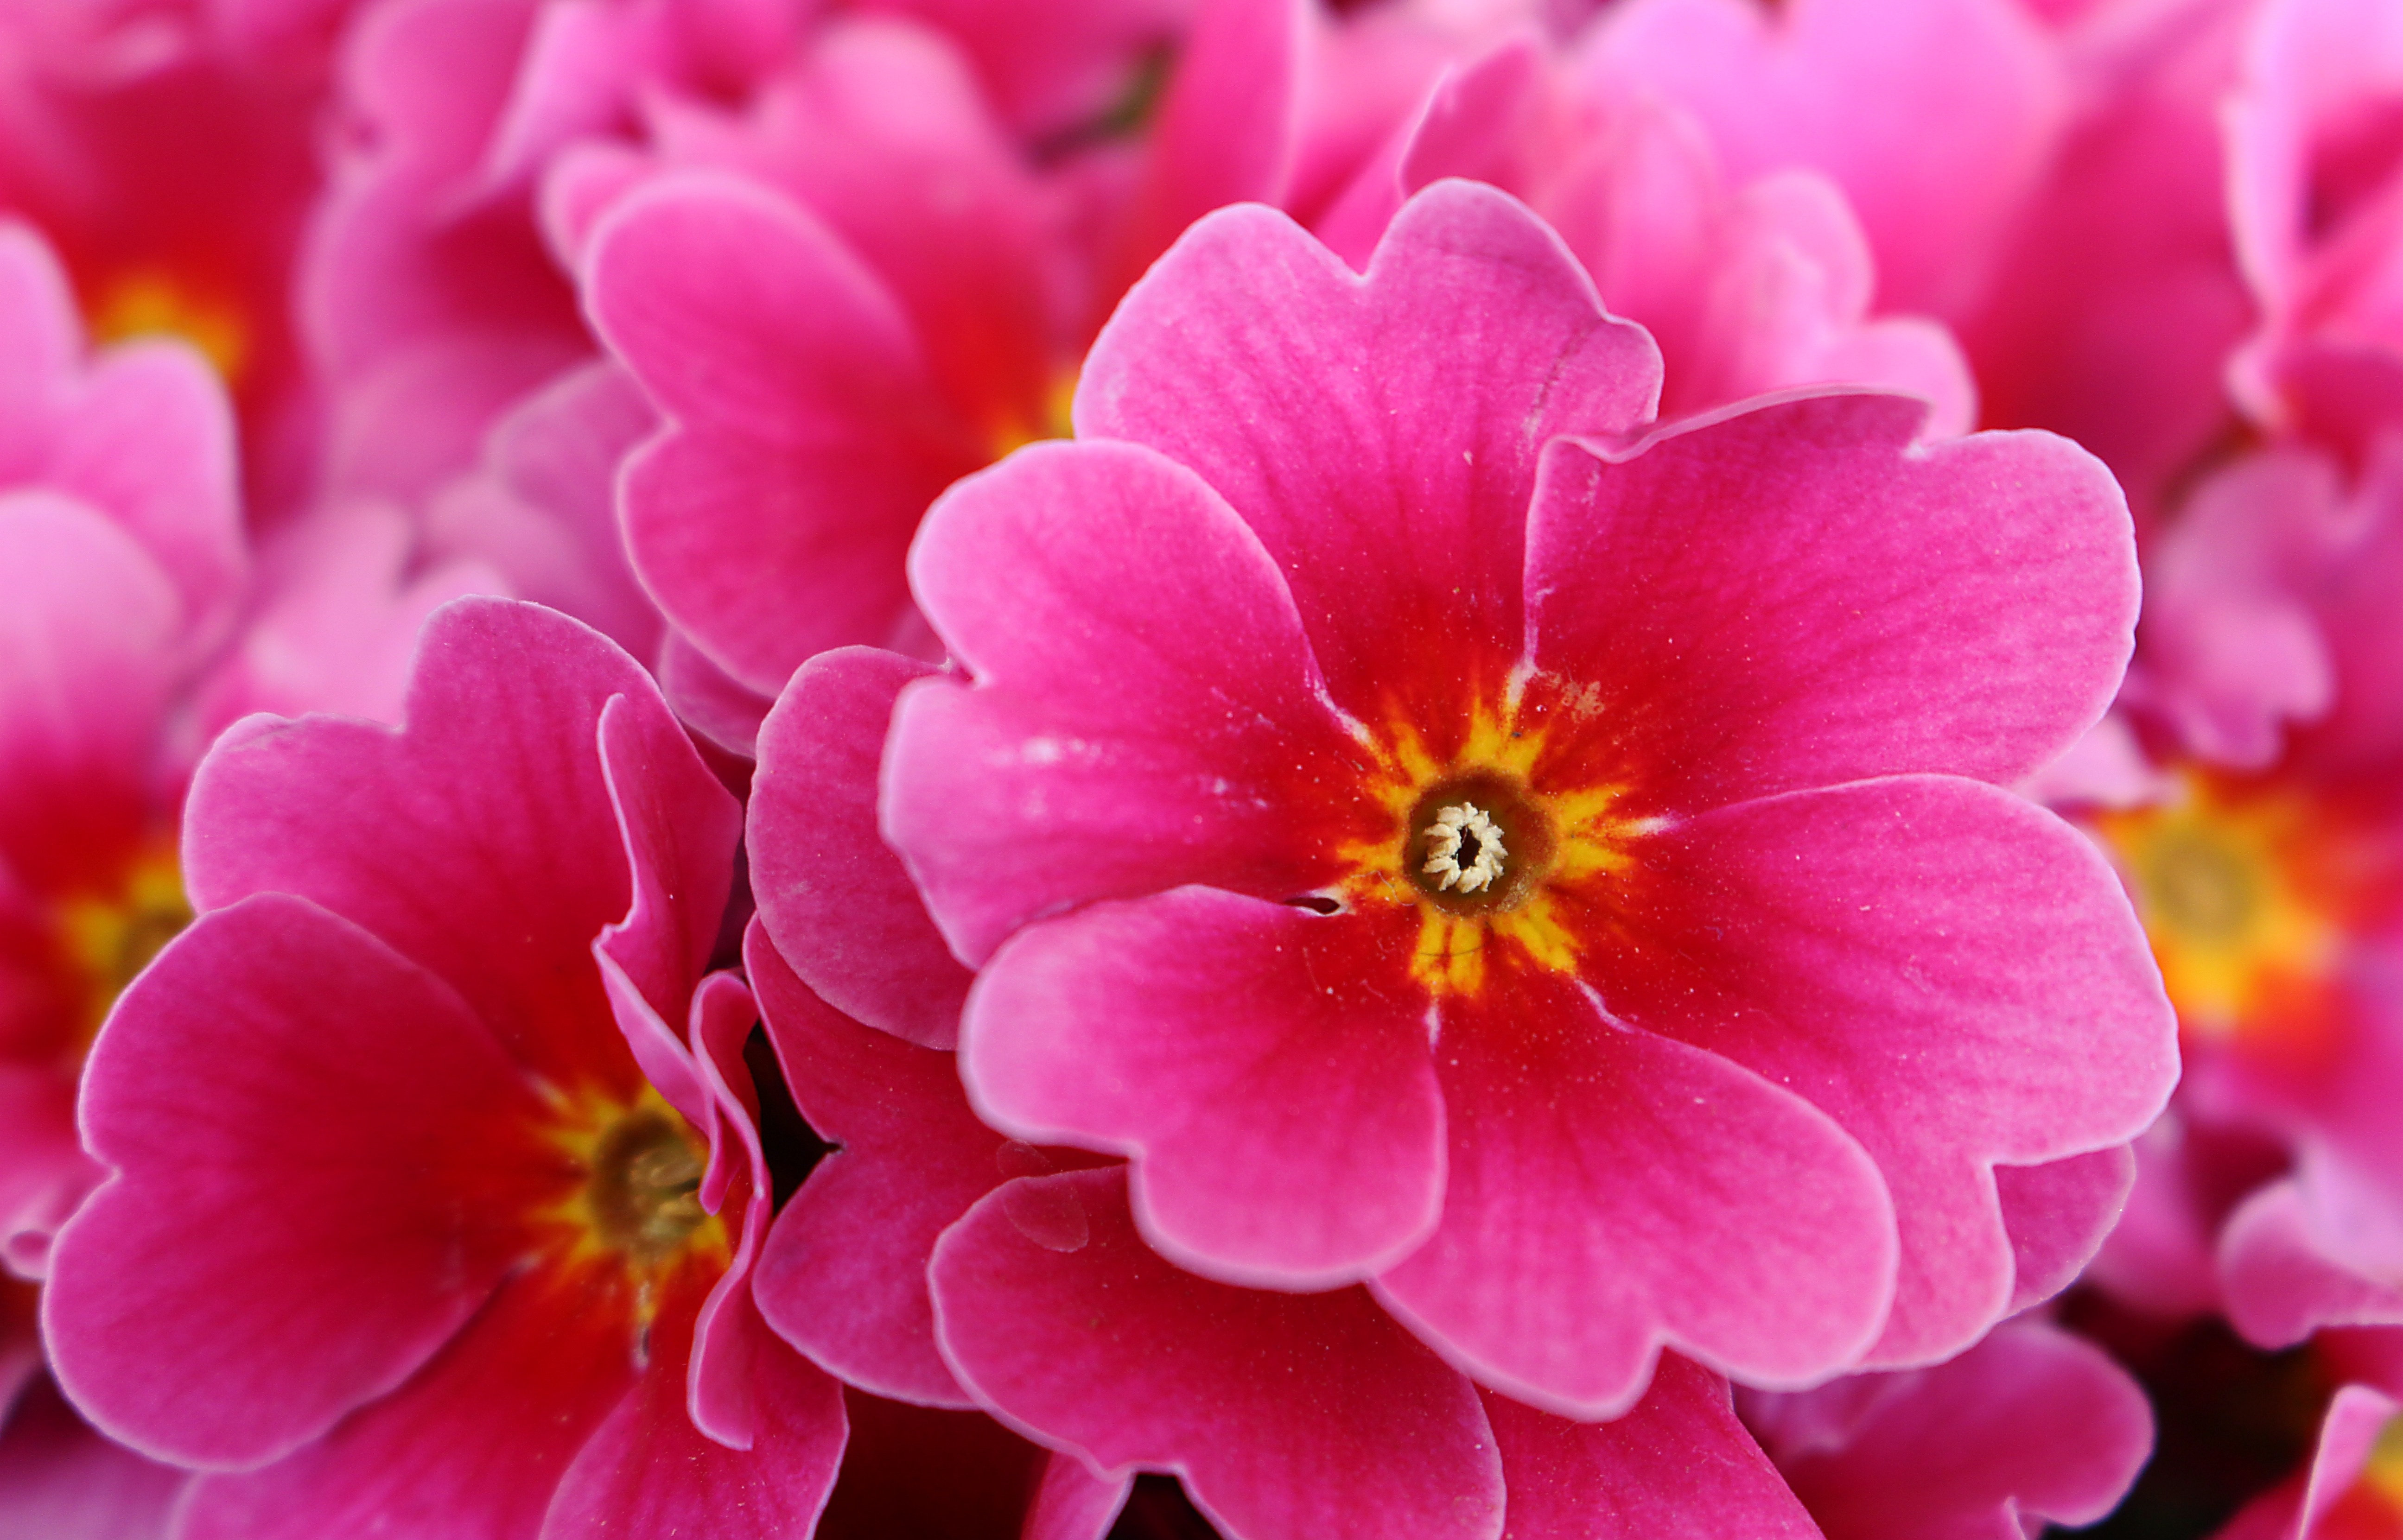
blossom, plant, flower, petal, bloom, pink, close, flora, shrub, macro photography, flowering plant, annual plant, land plant